Aurore Sarl

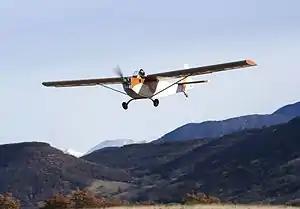
An Aurore MB 02 Souricette powered by an electric motor and batteries and designated as the BL1E "Electra".

Aurore Sarl is a French aircraft manufacturer based in Sauvagnon, founded by Michel Barry in the late 1990s. The company specializes in the design and manufacture of light aircraft in the form of kits for amateur construction.